Narrow-gauge railways in Estonia

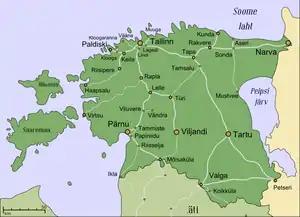
Narrow-gauge railway lines in Estonia. Narrow lines on the map represent the narrow gauge. Some lines (Tallinn–Pärnu–Mõisaküla and Lelle–Viljandi) were later replaced by the wide gauge.

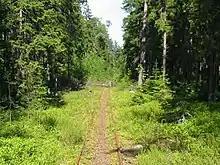
A surviving narrow-gauge railway on Naissaar island

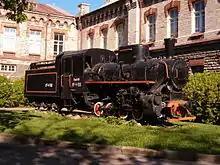
Narrow-gauge steam engine Kc4-100 in Tallinn

All Estonian narrow-gauge railways were built at the gauge of . Four museum lines and some industrial peat railways survive.